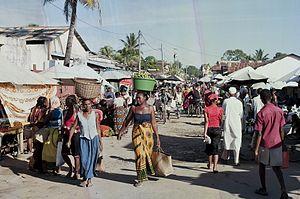
Ambilobe est une commune de la province de Diego-Suarez, dans la partie nord de Madagascar. Elle est le chef-lieu du district d'Ambilobe dans la région de Diana. La population est estimée à 56 427 habitants.